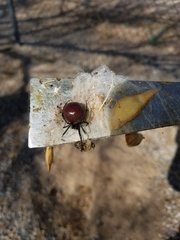
Species: Lactrodectus_hesperus